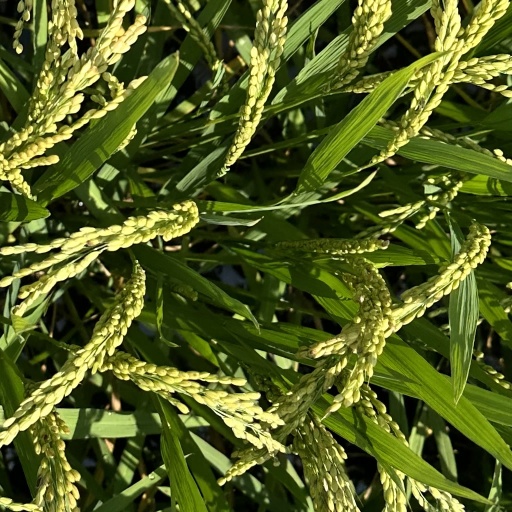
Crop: rice